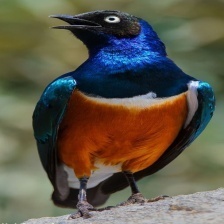
Species: SUPERB STARLING
Scientific name: LAMPROTORNIS SUPERBUS